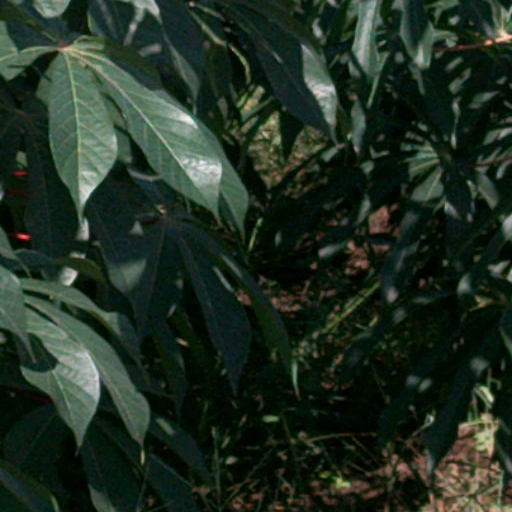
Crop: cassava